Onampakkam

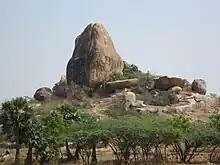
Koosamalai

This hillock is located exactly west of Kurathimalai. A place in this hillock called "Pandhakal" where five stone beds are seen. Near to these beds, two ponds are seen. On the south of this hillock, a deep cave is seen. In the entrance of the cave, a stone which is worshipped as goddess "Kodi Aathal" by the villagers. Another dried pond is also seen a few feet above this cave.